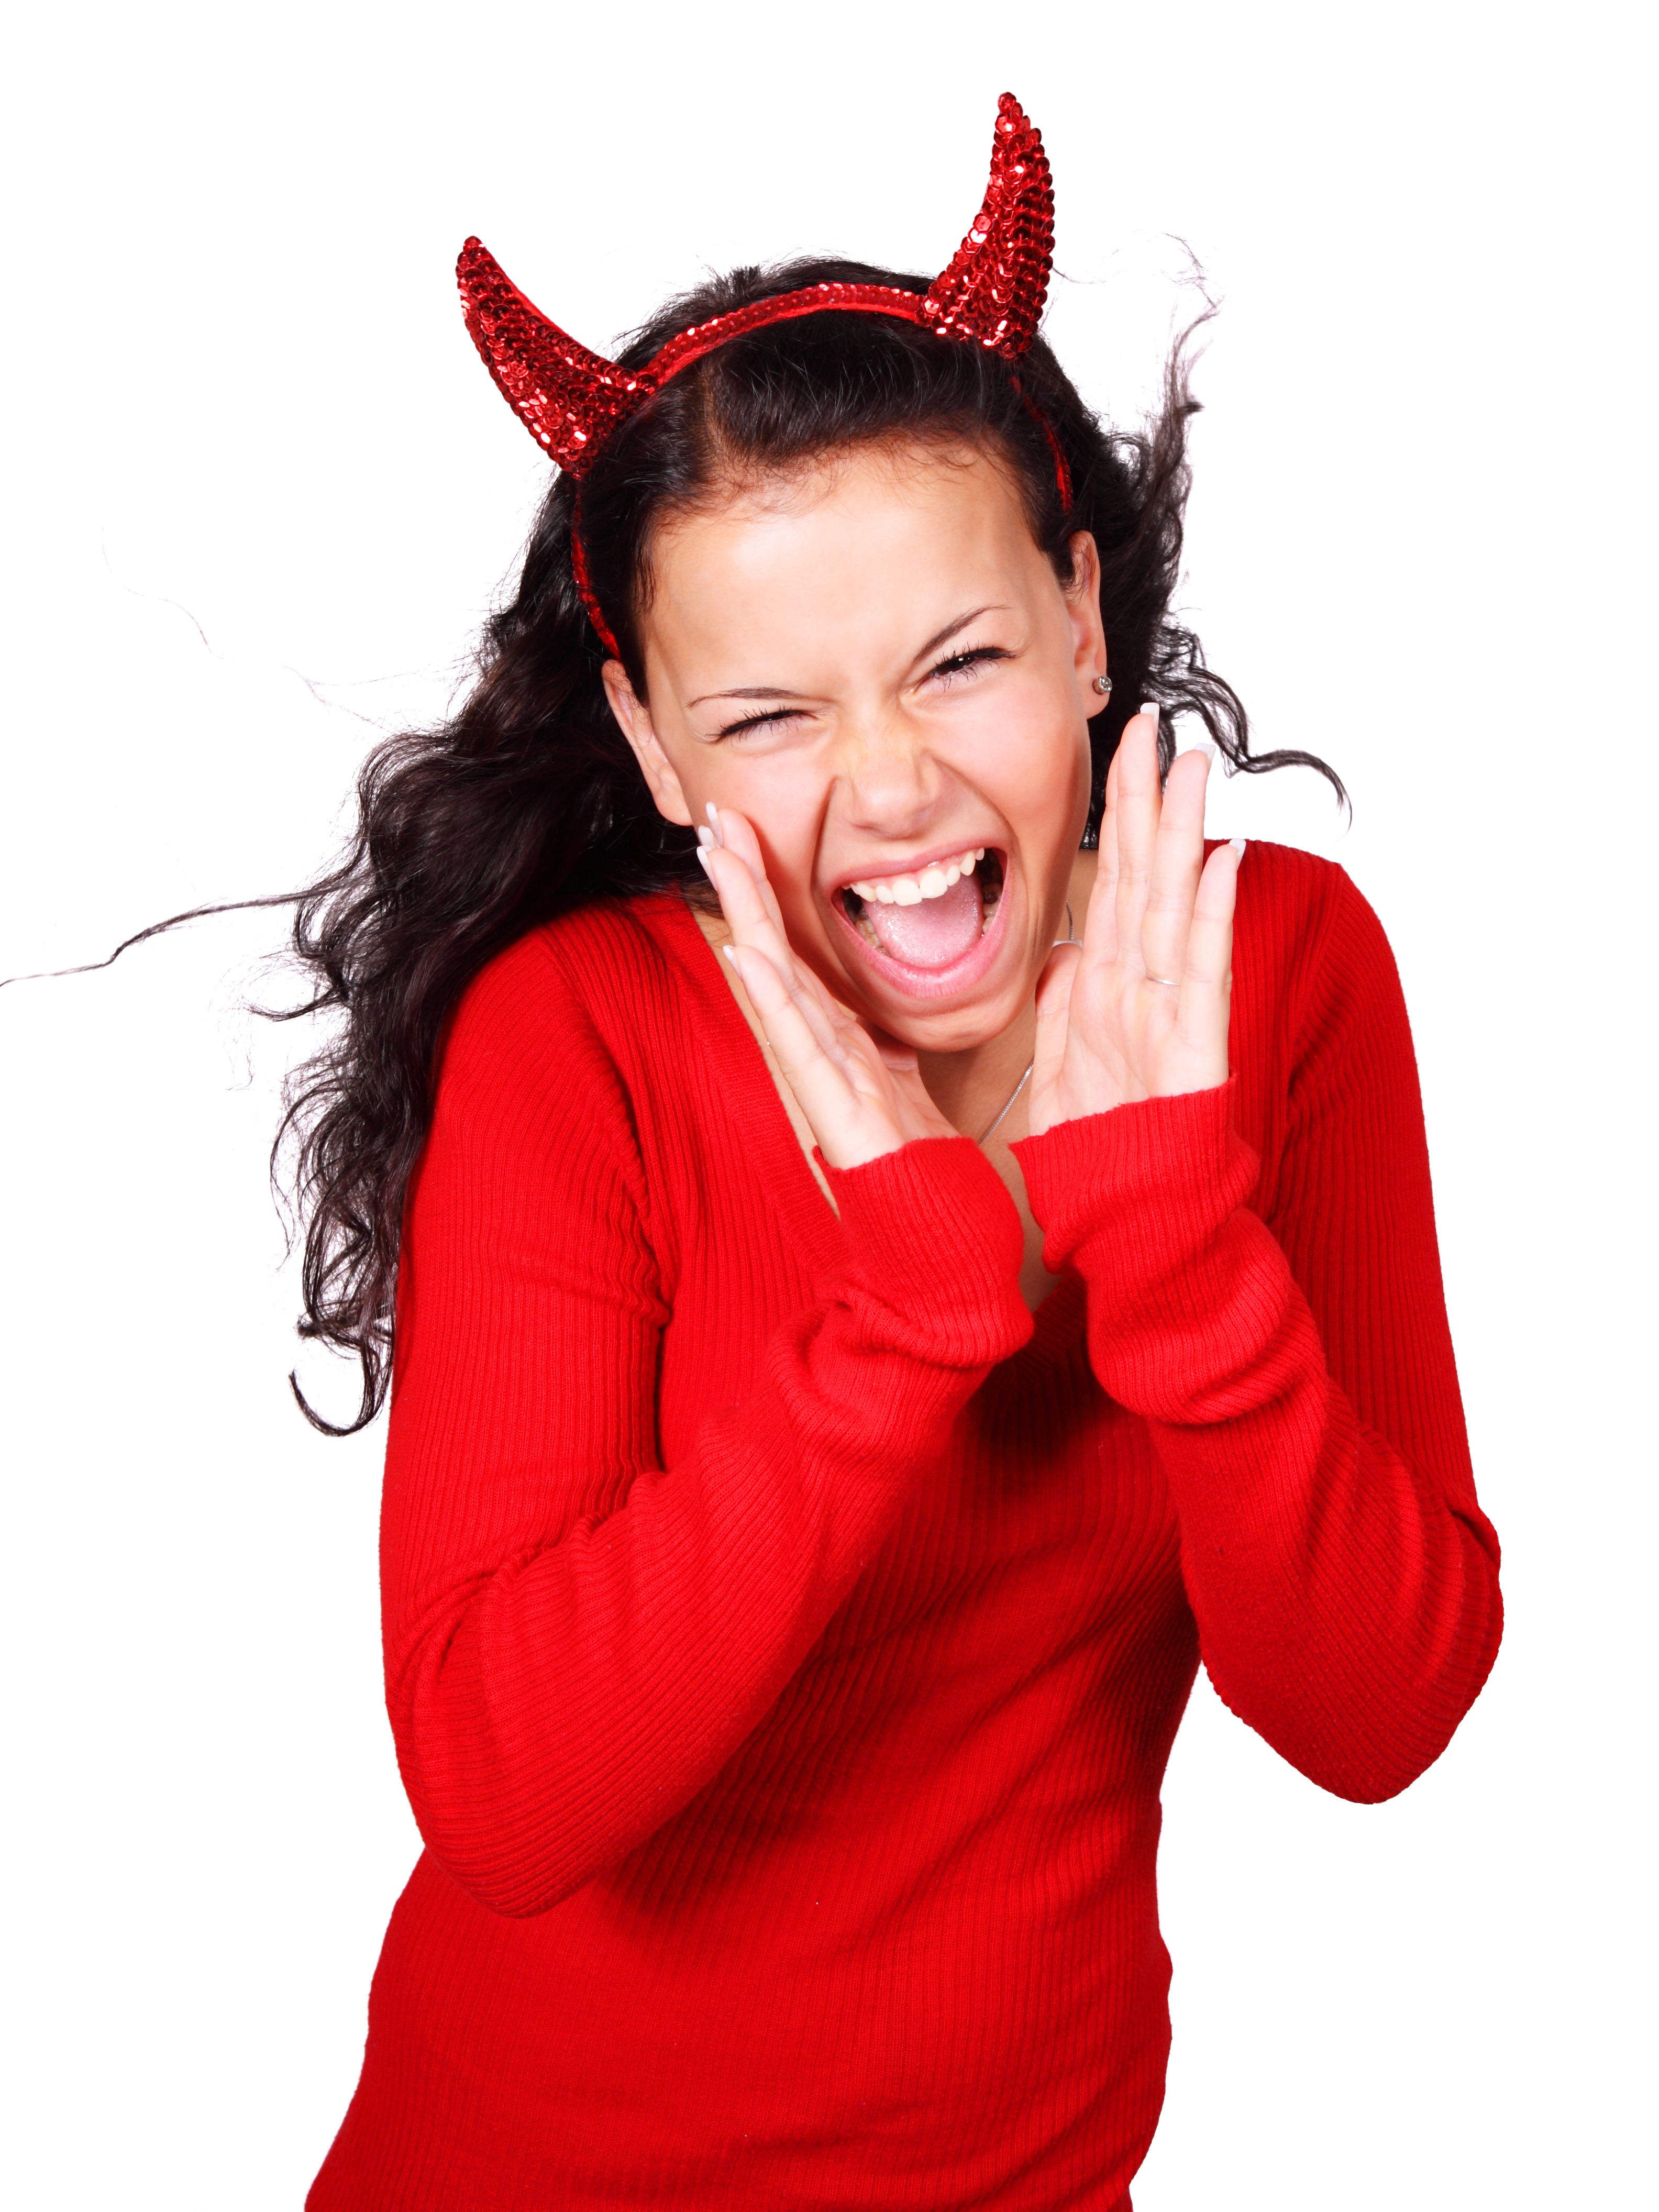
person, girl, woman, hair, cute, alone, isolated, female, pattern, model, young, red, halloween, ear, shoulder, headgear, facial expression, smiling, smile, mouth, dress, happiness, single, neck, pose, beauty, beautiful, sexy, pretty, organ, scream, demon, devil, costume, laughter, screaming, tooth, gorgeous, emotion, adult, shout, evil, joint, naughty, forehead, brown hair, stock photo, hair coloring, hair accessory